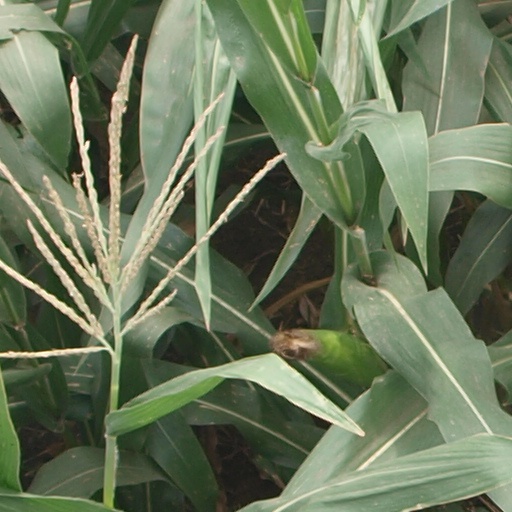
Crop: maize; corn